The Myth of the Vaginal Orgasm

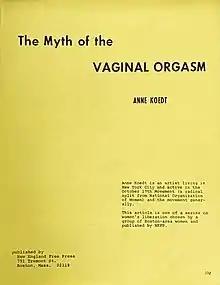
Cover of the first edition

"The Myth of the Vaginal Orgasm" is a feminist essay on women's sexuality written by American radical feminist activist Anne Koedt in 1968, and published in 1970. It first appeared in a four-paragraph outline form in the "Notes from the First Year" which resulted in an extended article in "Notes from the Second Year" journals published by the New York Radical Women and was partially based on findings from Masters and Johnson's 1966 work "Human Sexual Response". It was then distributed as a pamphlet in its full form, including sections on evidence for the clitoral orgasm, female anatomy, and reasons the "myth" of vaginal orgasm is maintained.